Philippine New Wave

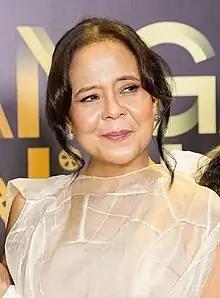
De Leon at the Film Development Council of the Philippines' Honor of Arts in 2023

Dolly Earnshaw de Leon is a Filipino actress known primarily for her work in independent films and theater, starting in a horror anthology film "Shake, Rattle & Roll III" (1991) and was cast in small and uncredited roles throughout the 1990s and 2000s.